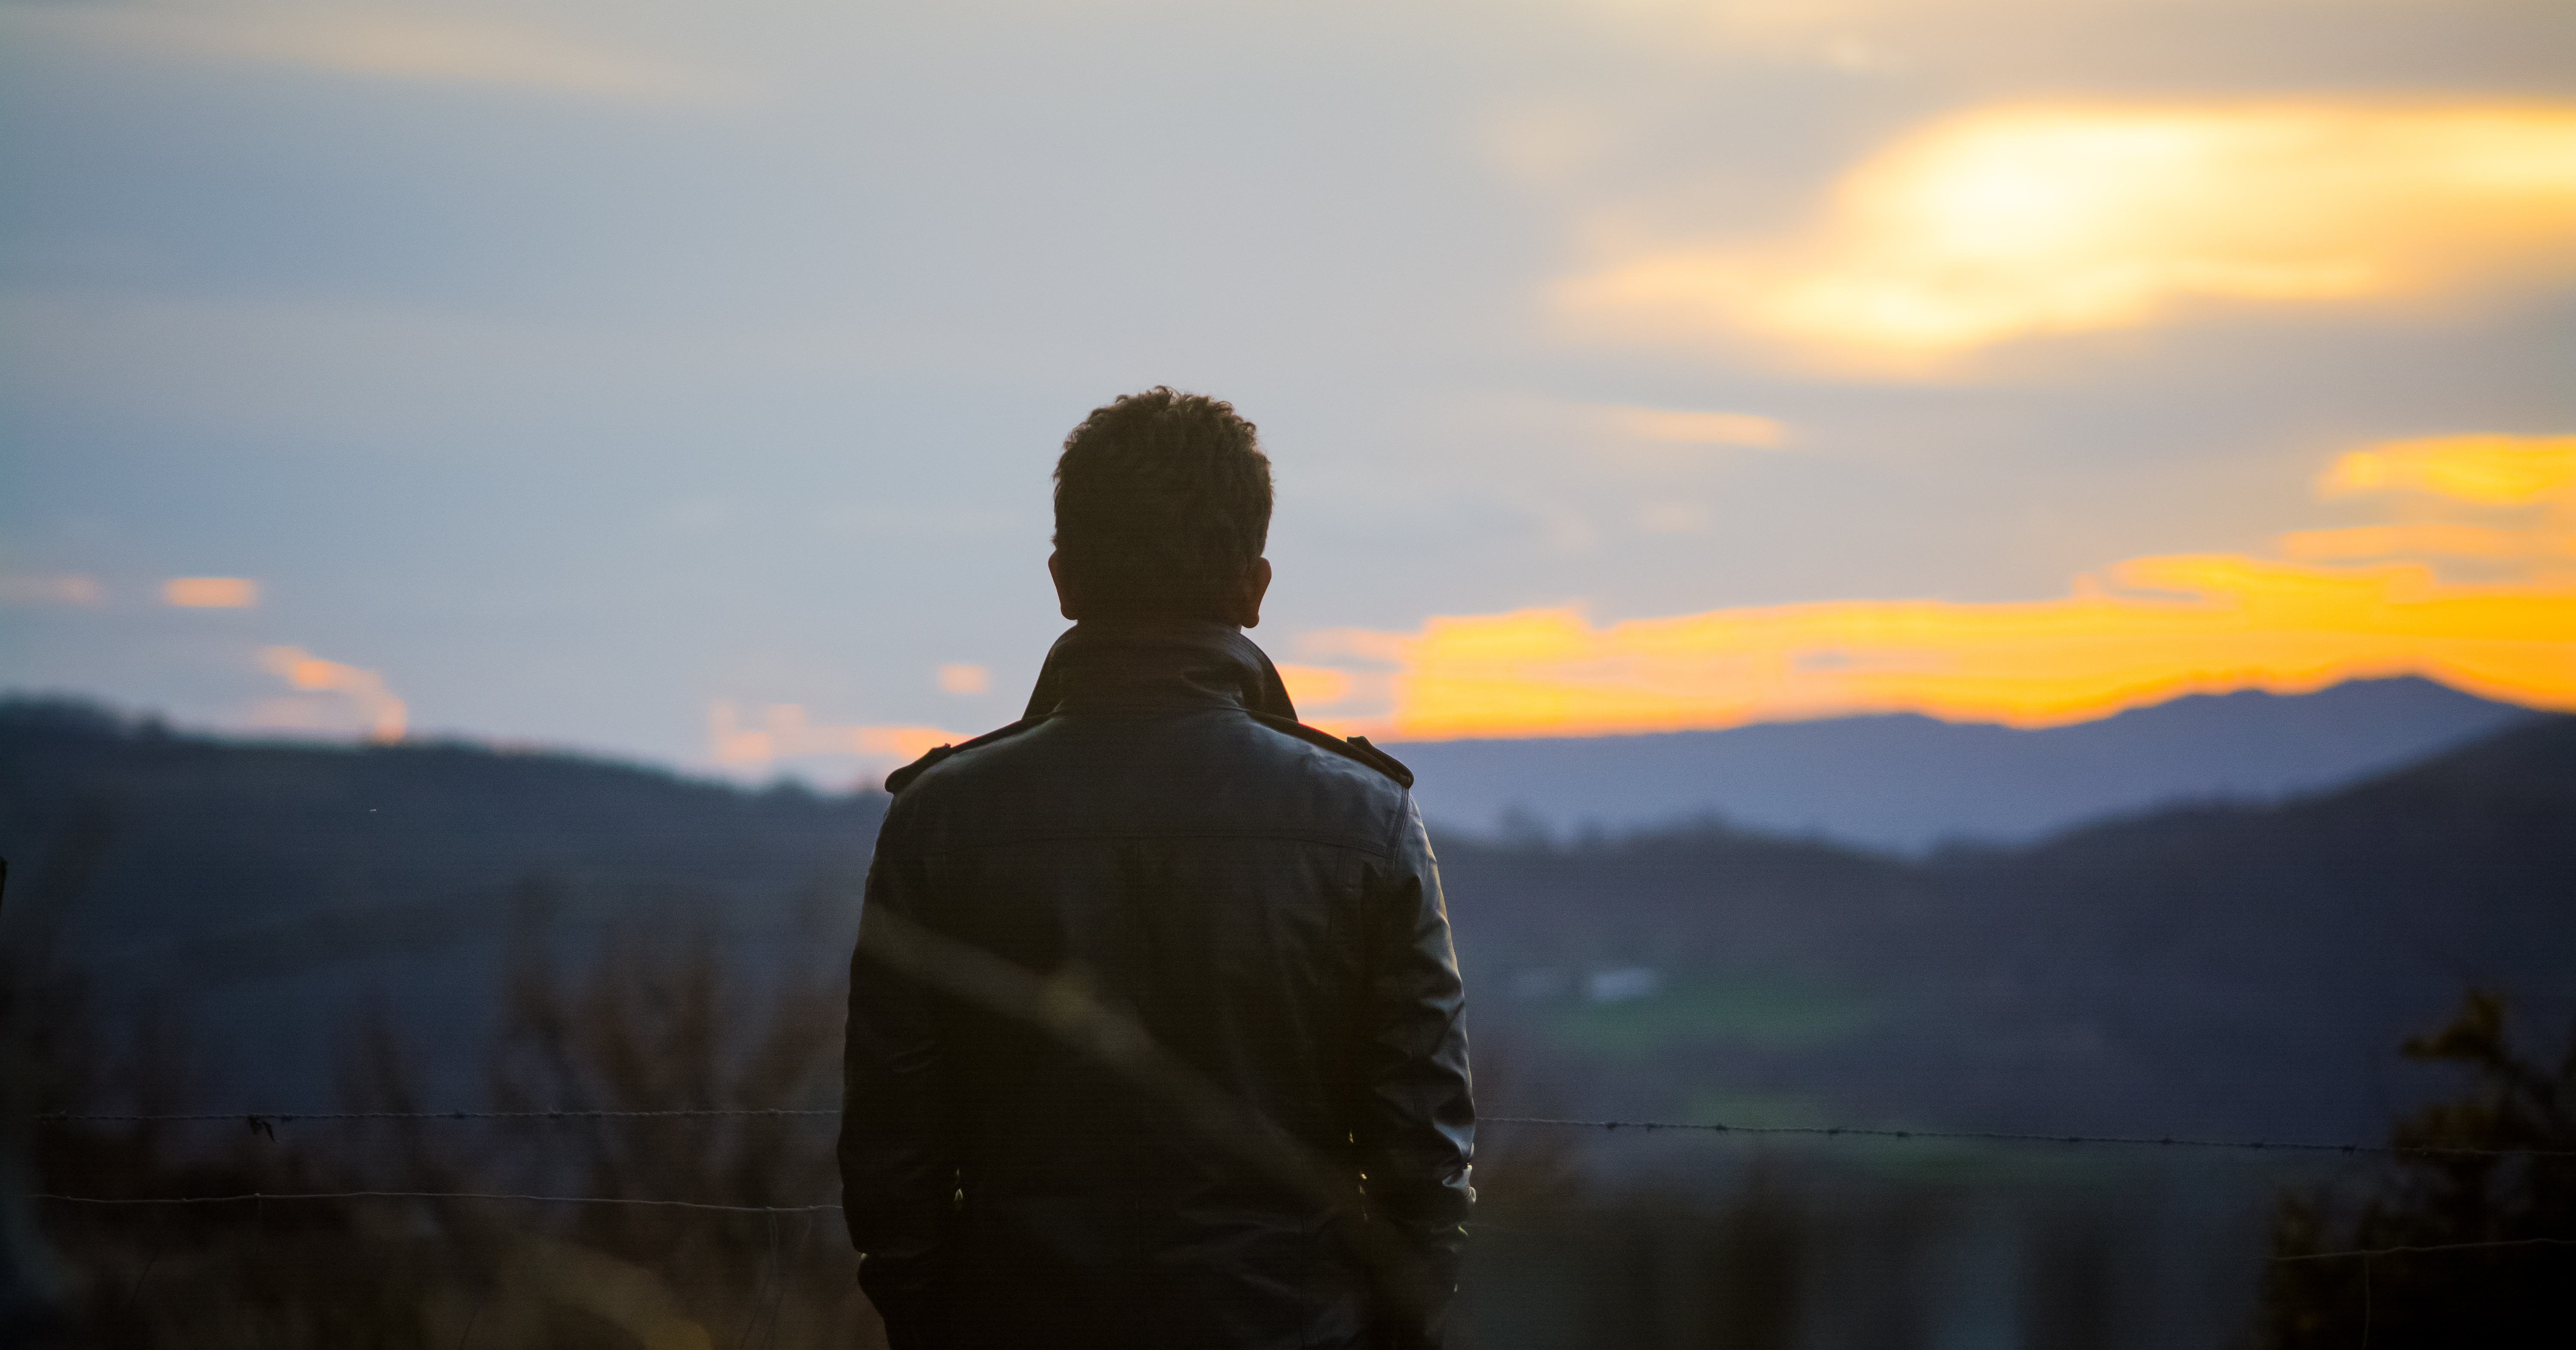
horizon, silhouette, mountain, cloud, sky, sun, sunrise, sunset, sunlight, morning, hill, dawn, dusk, evening, atmospheric phenomenon, atmosphere of earth